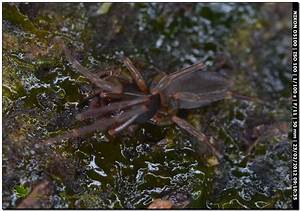
Label: spider